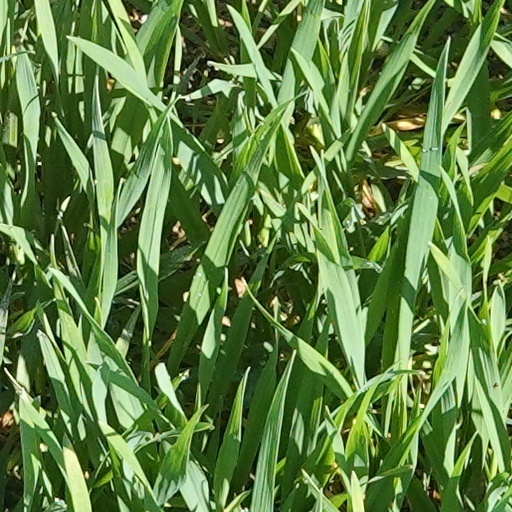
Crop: wheat